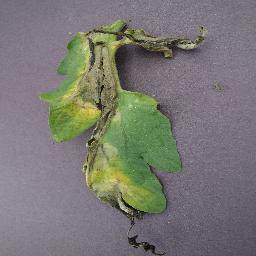
Label: Tomato___Late_blight